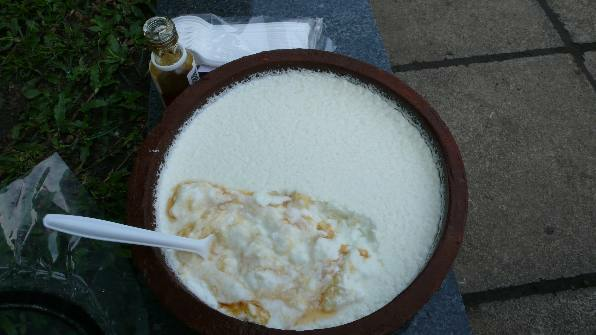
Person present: No